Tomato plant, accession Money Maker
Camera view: horizontal (90 deg, fisheye); turntable rotation: 330 degrees
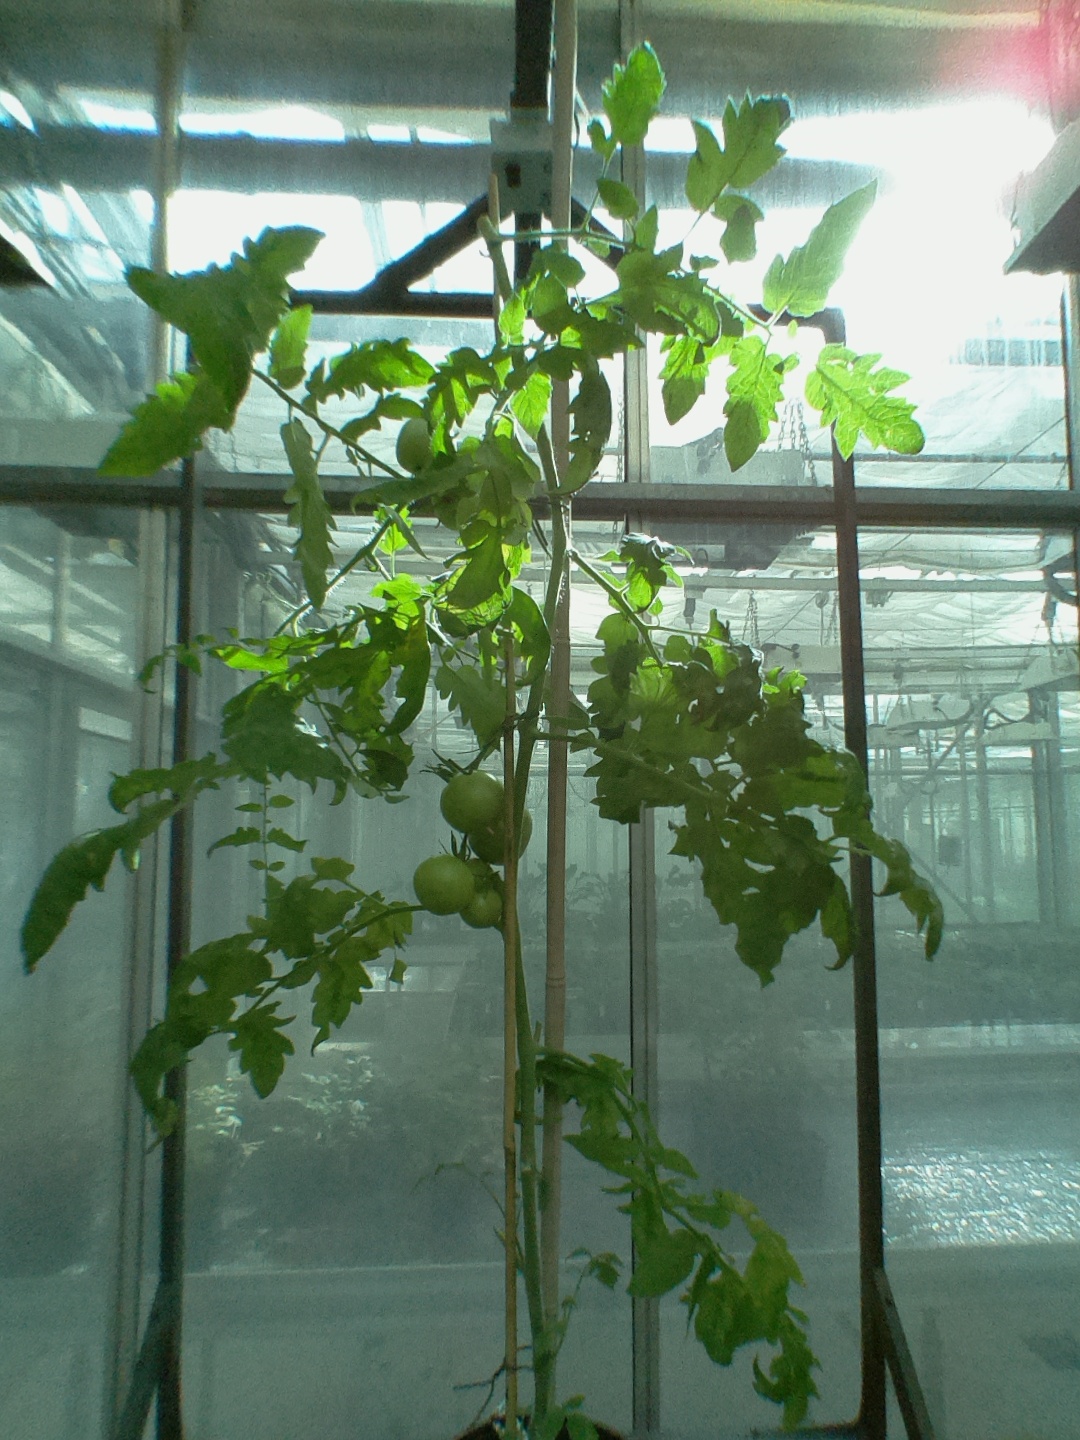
BBCH growth stage 78: 80% -90% of final fruit size